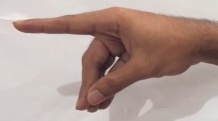
ASL sign: P